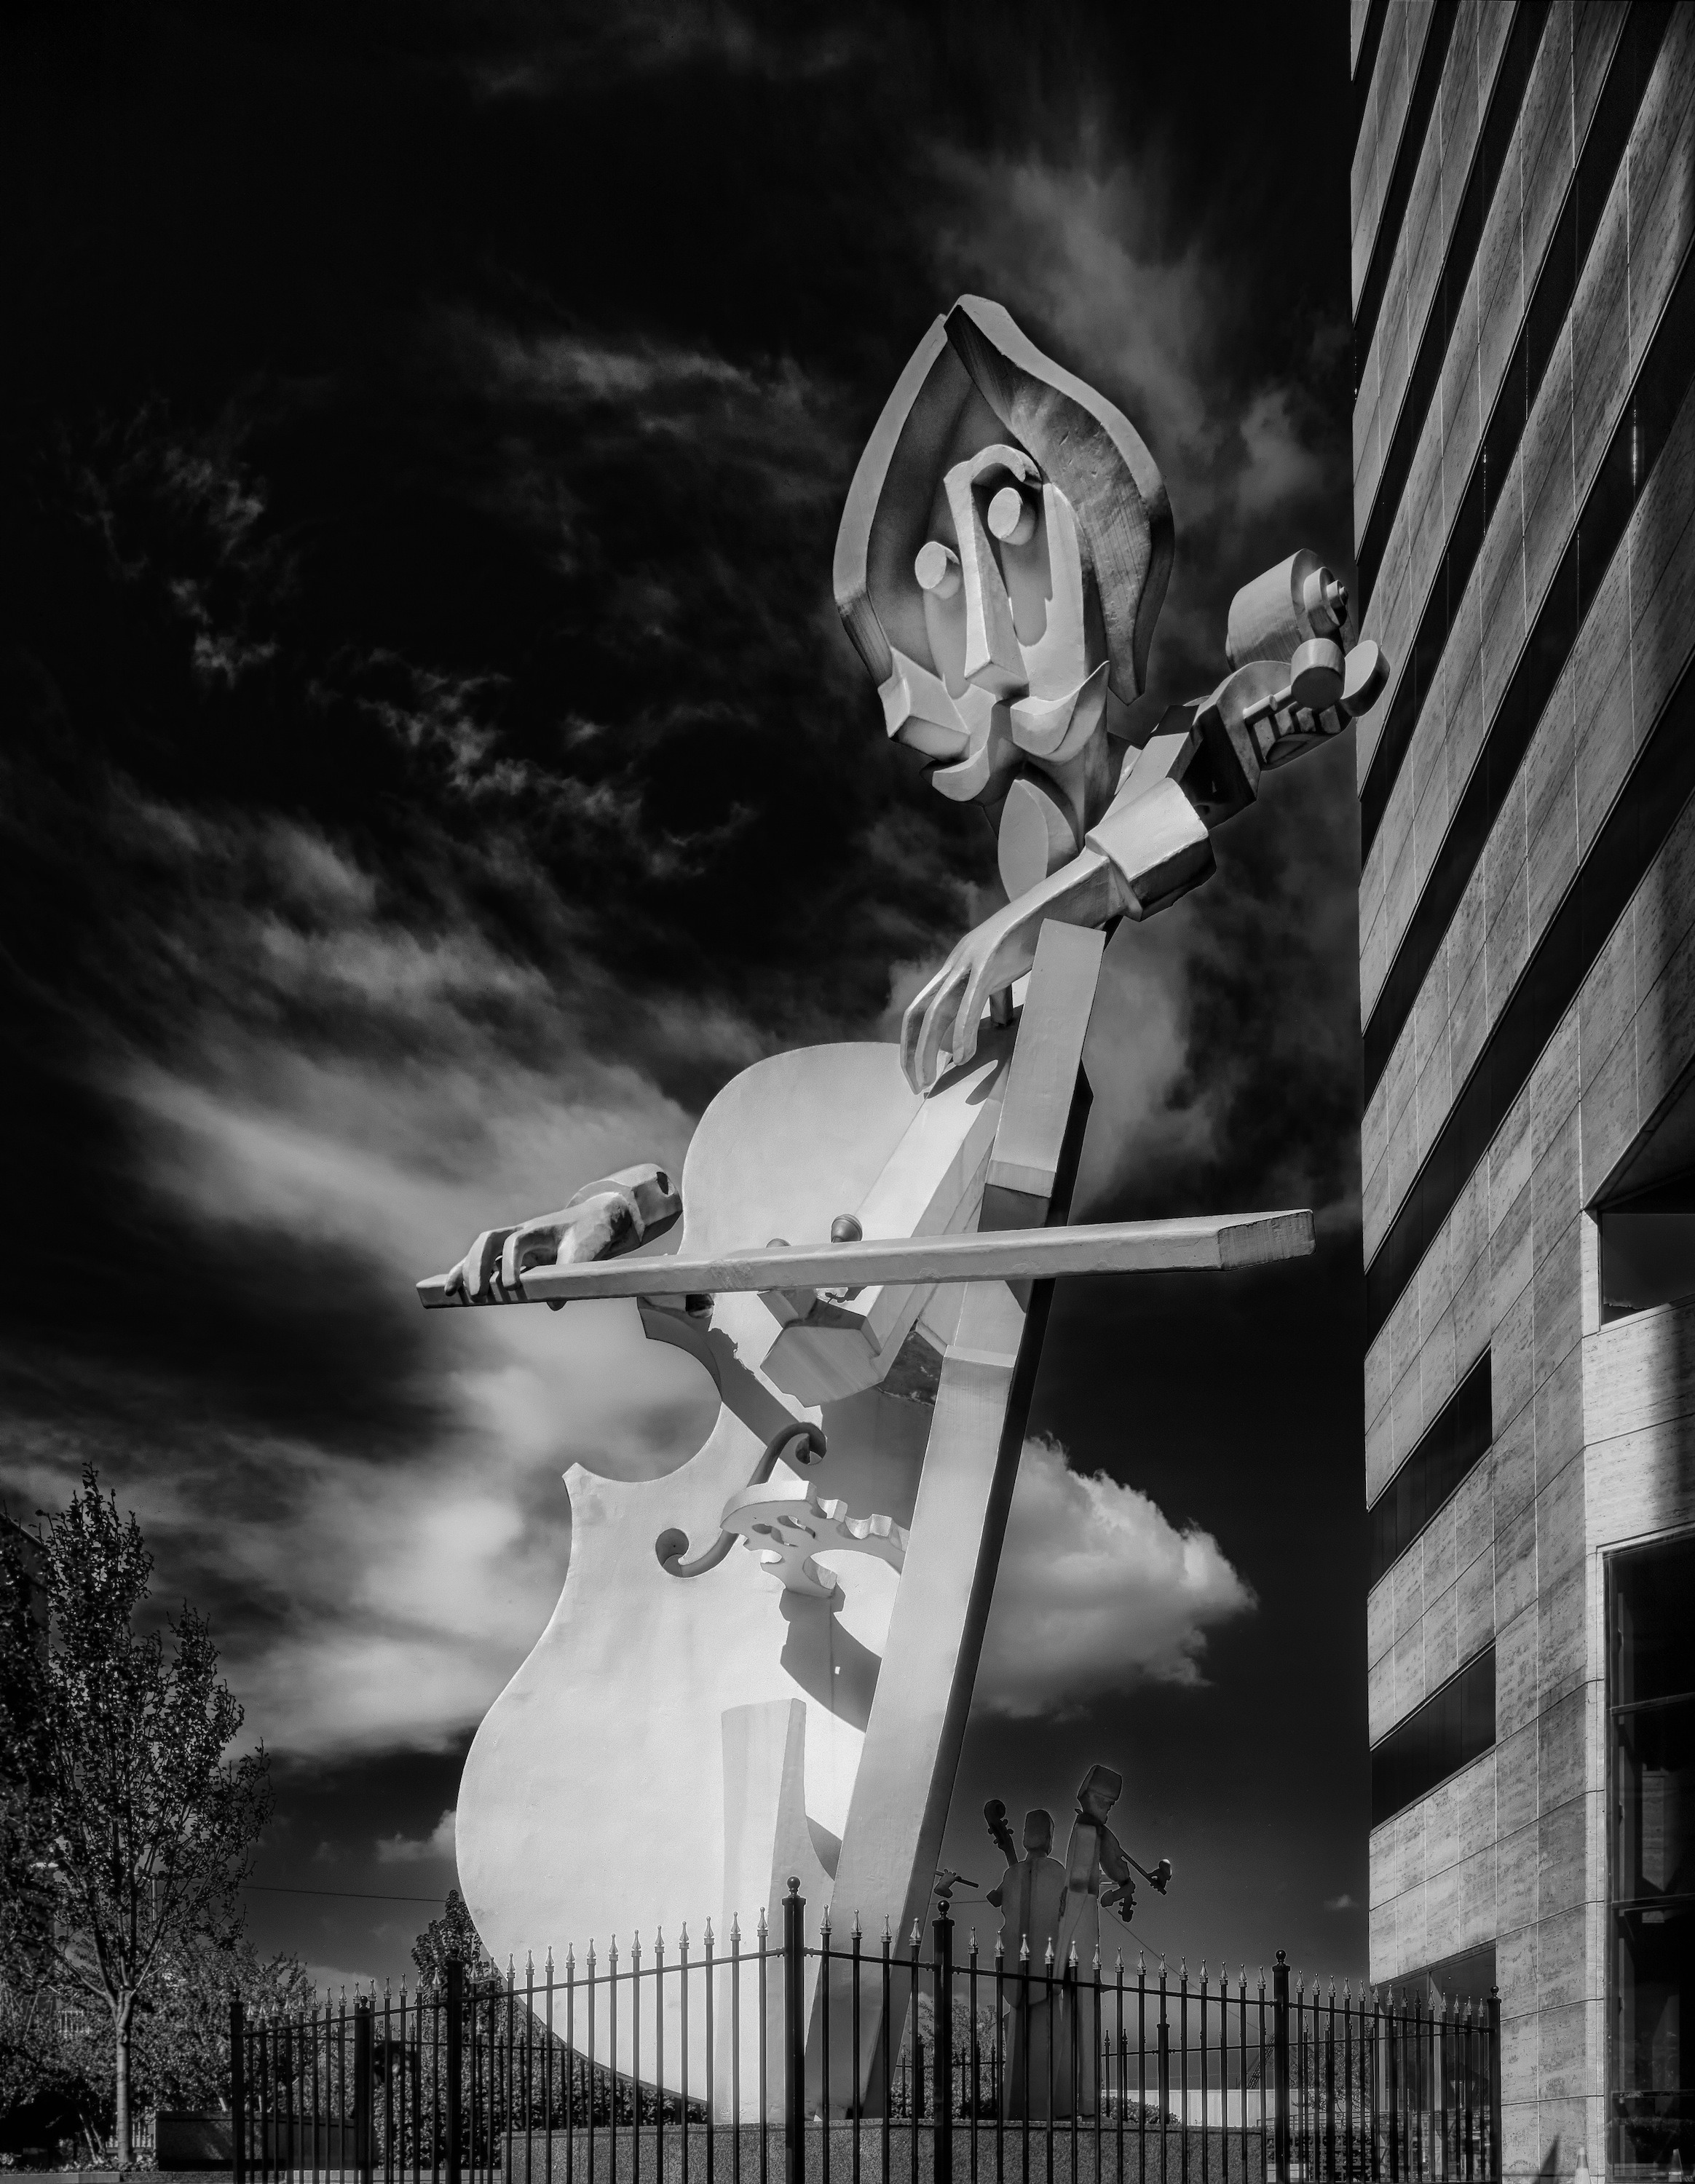
black and white, white, photography, statue, artistic, darkness, black, monochrome, violin, sculpture, art, photograph, texas, houston, monochrome photography, film noir, il virtuoso